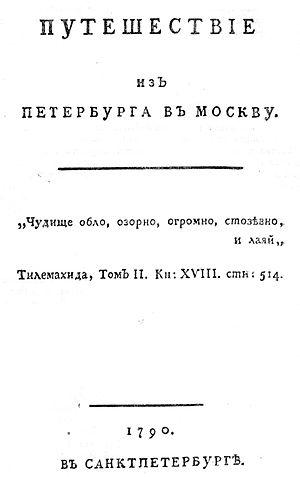
Voyage de Pétersbourg à Moscou est un récit de voyage publié en 1790 et l’œuvre la plus célèbre de l’écrivain russe Alexandre Radichtchev.